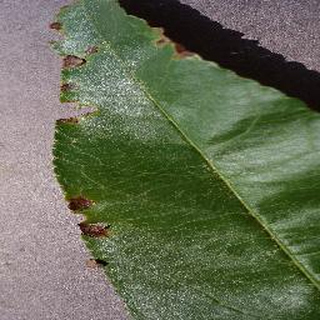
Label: peach_bacterial_spot